Linear settlement

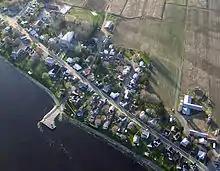
Some communities along the Saint Lawrence River in Quebec, Canada, developed as linear settlements, as is still clearly seen in Champlain

A linear settlement is a (normally small to medium-sized) settlement or group of buildings that is formed in a long line. Many of these settlements are formed along a transport route, such as a road, river, or canal. Others form due to physical restrictions, such as coastlines, mountains, hills or valleys. Linear settlements may have no obvious centre.